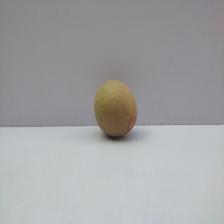
Size: Medium